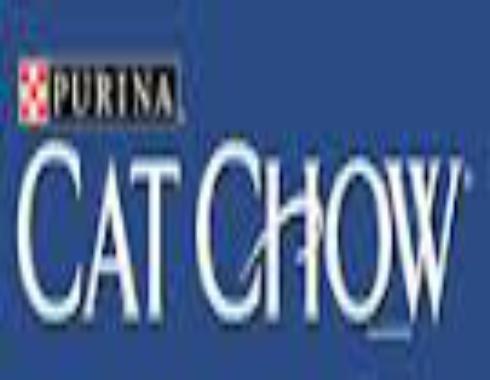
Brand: Cat Chow
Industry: Food